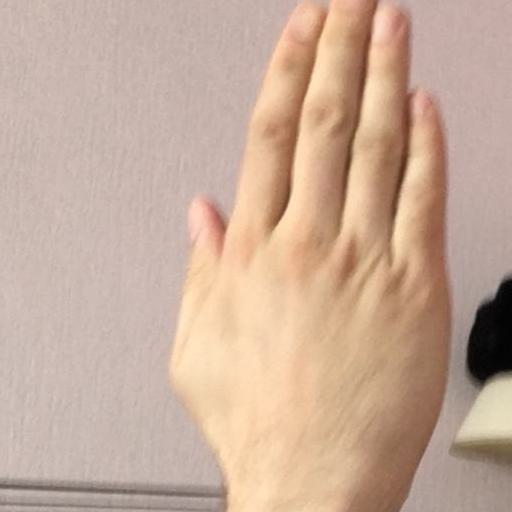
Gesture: stop_inverted